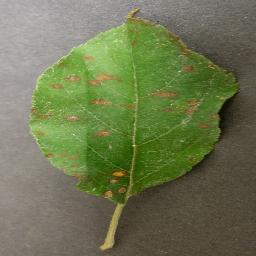
Label: Apple___Cedar_apple_rust